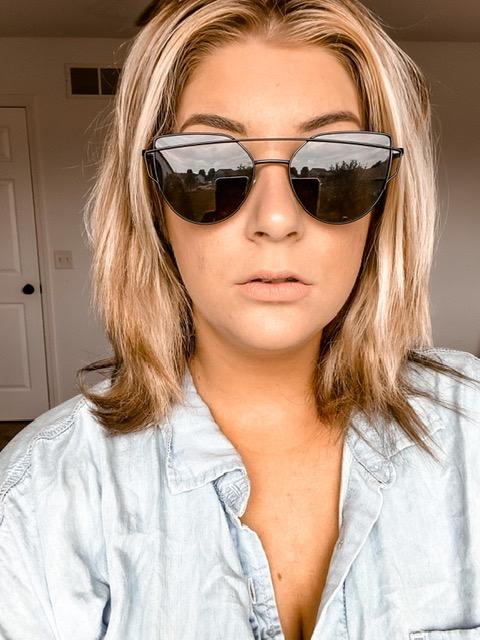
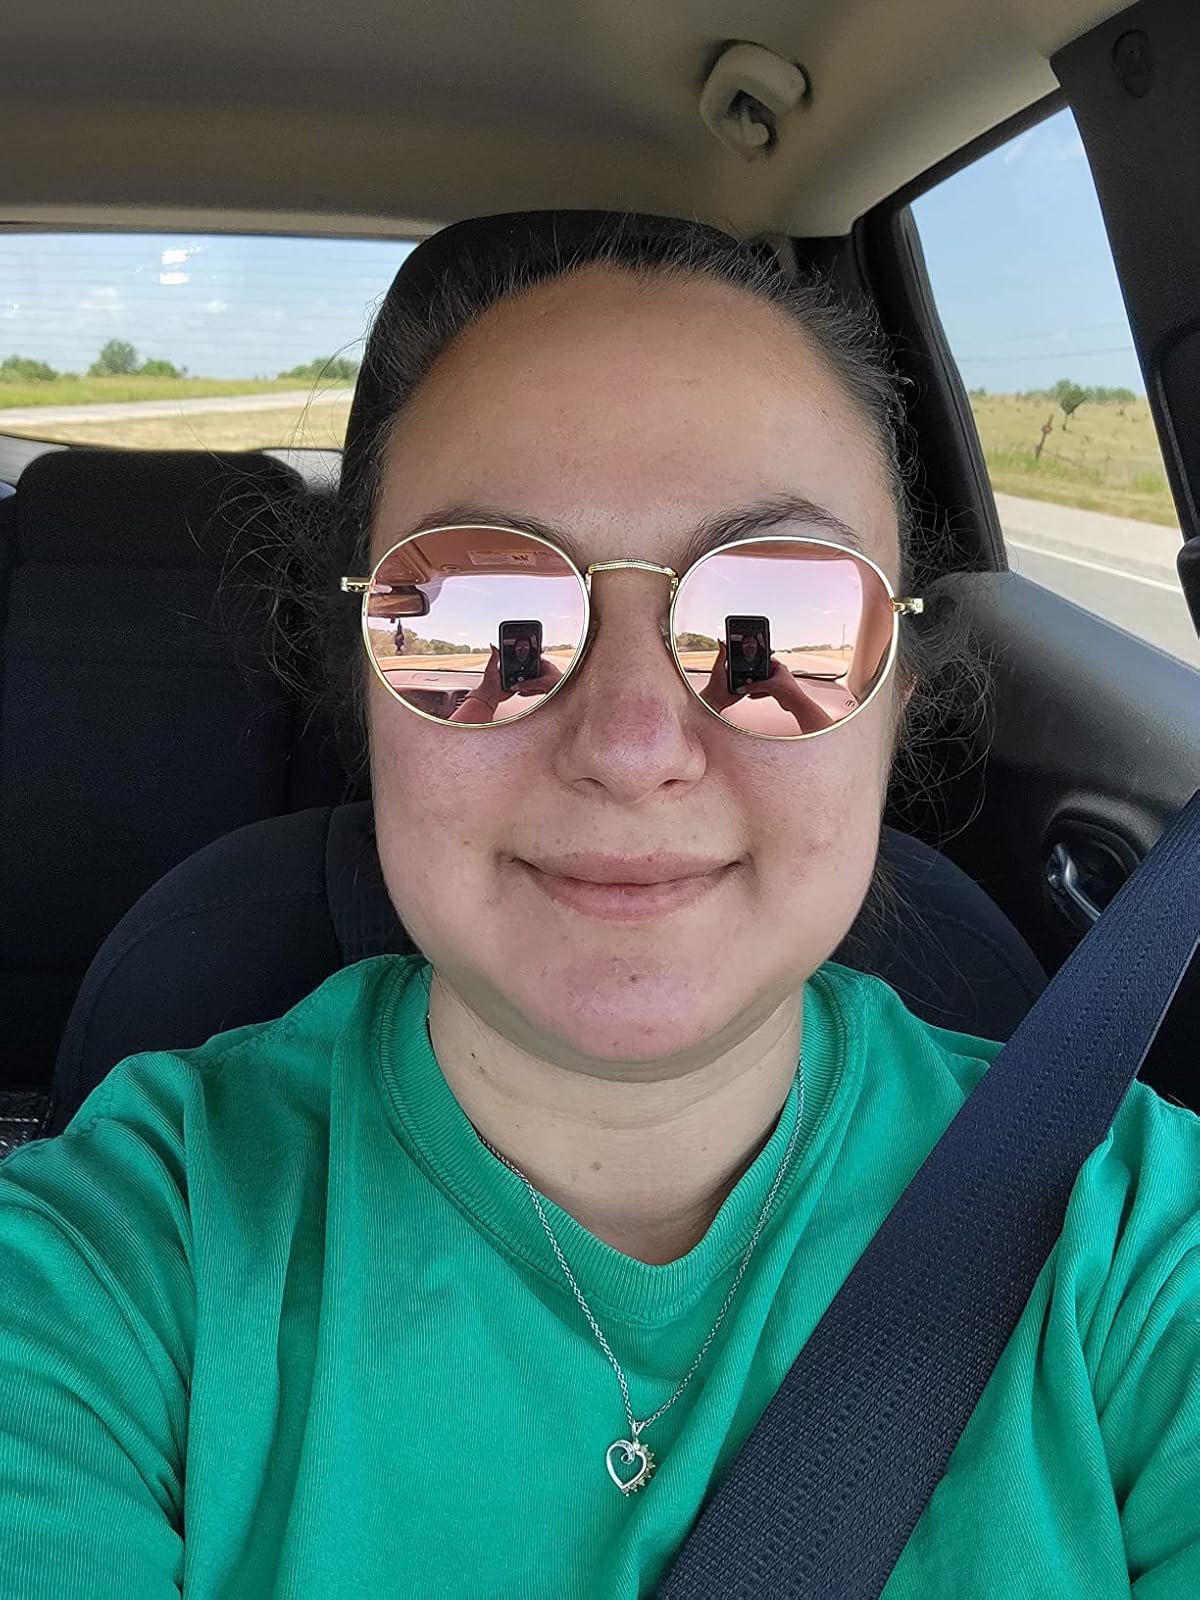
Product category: accessories_sunglasses
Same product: no